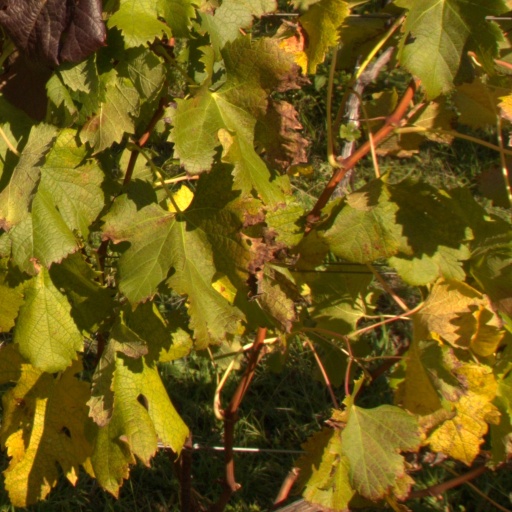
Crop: grape